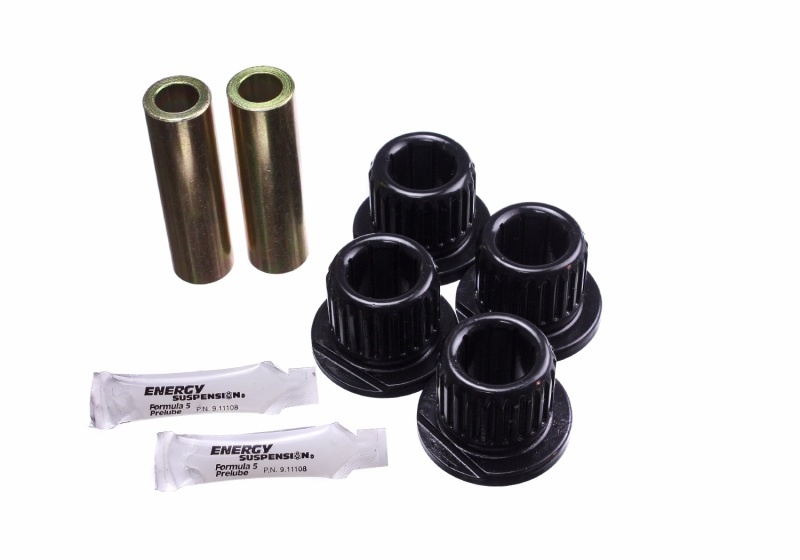
Energy Suspension Ford Rear Shackle Busing Set - Black
Energy Suspension continues to be the World leader in performance polyurethane suspension technology. Dedication to manufacturing and developing superior products has established Energy Suspension as the most asked-for name in performance polyurethane components today. The complex and diverse nature of Energy's proprietary Hyper-Flex(TM) material requires constant attention to developing the optimum polyurethane formulas. This devotion has produced the quality components that our customers continue to demand. Providing problem-solving solutions with applications for the most popular vehicles, paired with our Limited warranty and superb customer support, Energy Suspension is your first quality choice in performance polyurethane suspension components. Installation Instructions Installation Instructions This Part Fits: Year Make Model Submodel 2003-2004 Ford Excursion Eddie Bauer 2000-2004 Ford Excursion Limited 2004 Ford Excursion XLS 2000-2004 Ford Excursion XLT 1999 Ford F-250 Base 1999 Ford F-250 Lariat 1999 Ford F-250 XL 1999 Ford F-250 XLT 2004 Ford F-250 Super Duty Harley-Davidson Edition 2004 Ford F-250 Super Duty King Ranch 1999-2004 Ford F-250 Super Duty Lariat 1999-2004 Ford F-250 Super Duty XL 1999-2004 Ford F-250 Super Duty XLT 2004 Ford F-350 Super Duty Harley-Davidson Edition 2003-2004 Ford F-350 Super Duty King Ranch 1999-2004 Ford F-350 Super Duty Lariat 1999-2004 Ford F-350 Super Duty XL 1999-2004 Ford F-350 Super Duty XLT 1964-1973 Ford Mustang Base 1969-1971 Ford Mustang Boss 302 1971-1972 Ford Mustang Boss 351 1969-1970 Ford Mustang Boss 429 1970-1973 Ford Mustang Grande 1970-1973 Ford Mustang Mach 1 1965-1970 Ford Mustang Shelby GT-350 1966 Ford Mustang Shelby GT-350H 1967-1970 Ford Mustang Shelby GT-500 1968 Ford Mustang Shelby GT-500KR
Brand: Energy Suspension
Category: Vehicles & Parts > Vehicle Parts & Accessories > Motor Vehicle Parts > Motor Vehicle Suspension Parts > Suspension Bushings